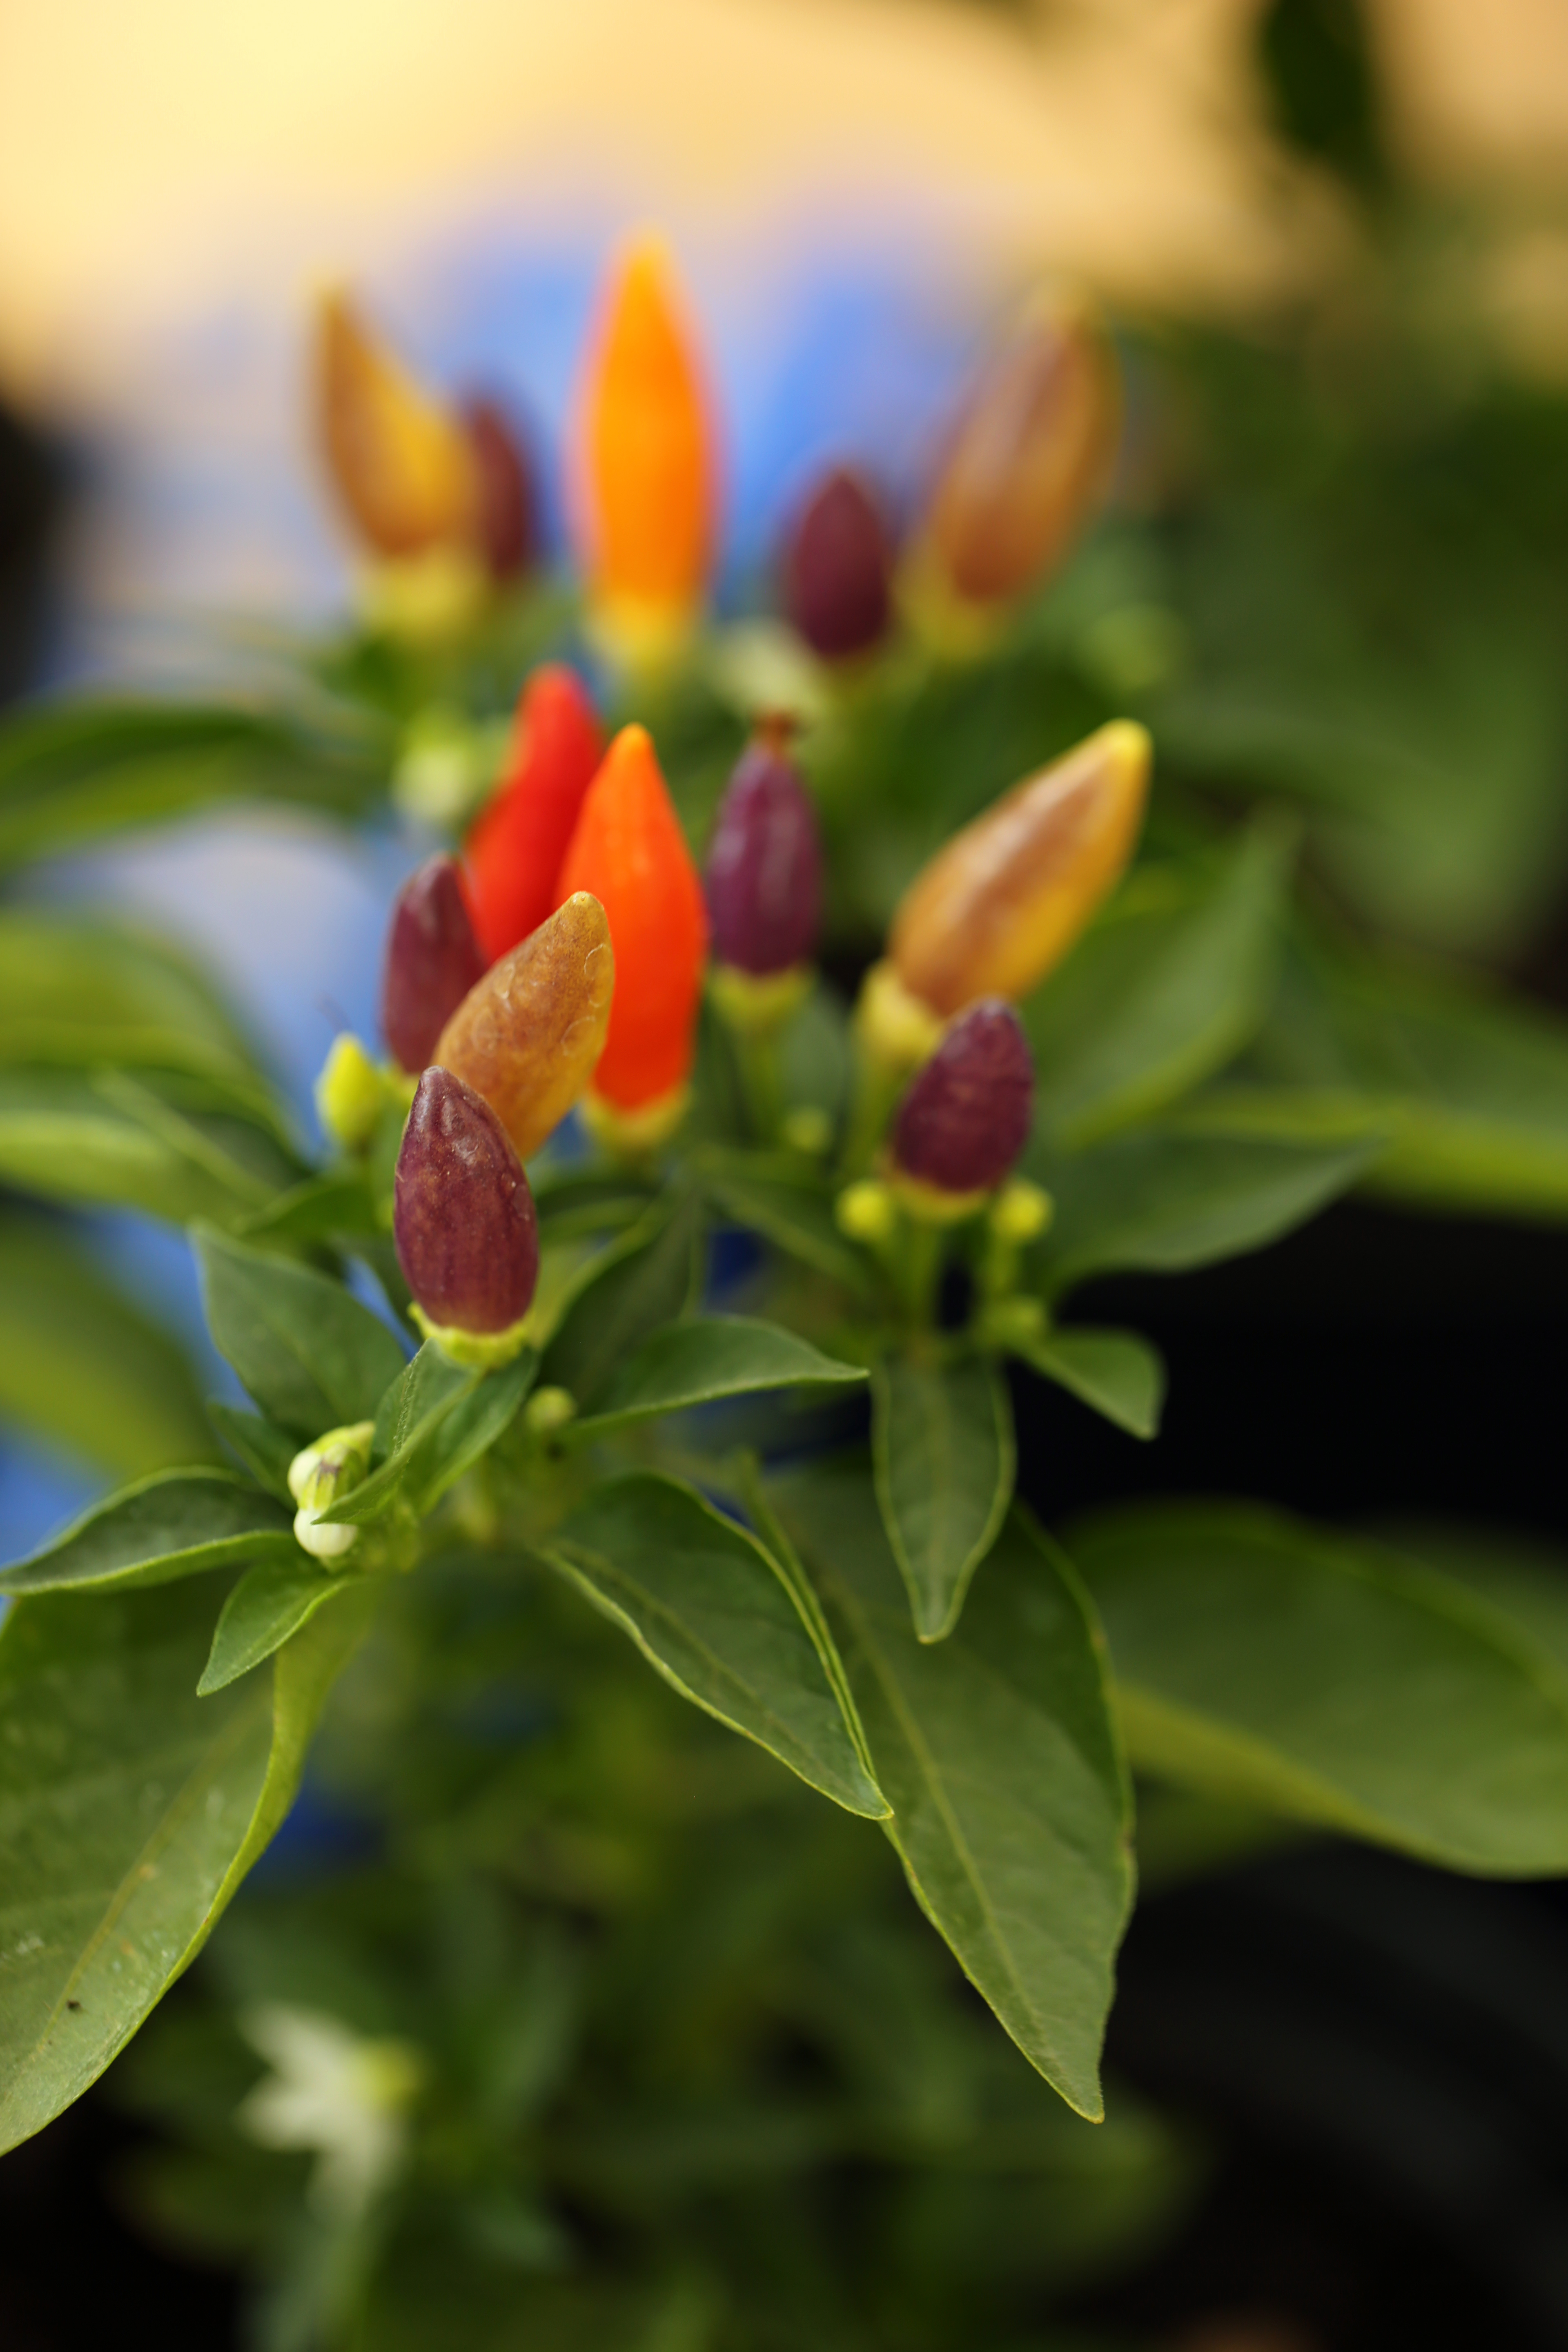
nature, outdoor, blossom, plant, leaf, flower, europe, green, produce, canon, botany, flora, wildflower, close up, midi, condiments, shrub, fruits, occitanie, isasza, southfrance, sdfrankreich, zuidfrankrijk, mditerrane, languedocroussillon, hrault, montpelliermtropole, eos5d, botanique, exterieur, productionmarachre, fructification, clapiers, festivaldelatomate, piments, pimentsoiseaux, exotique, bud, macro photography, flowering plant, land plant